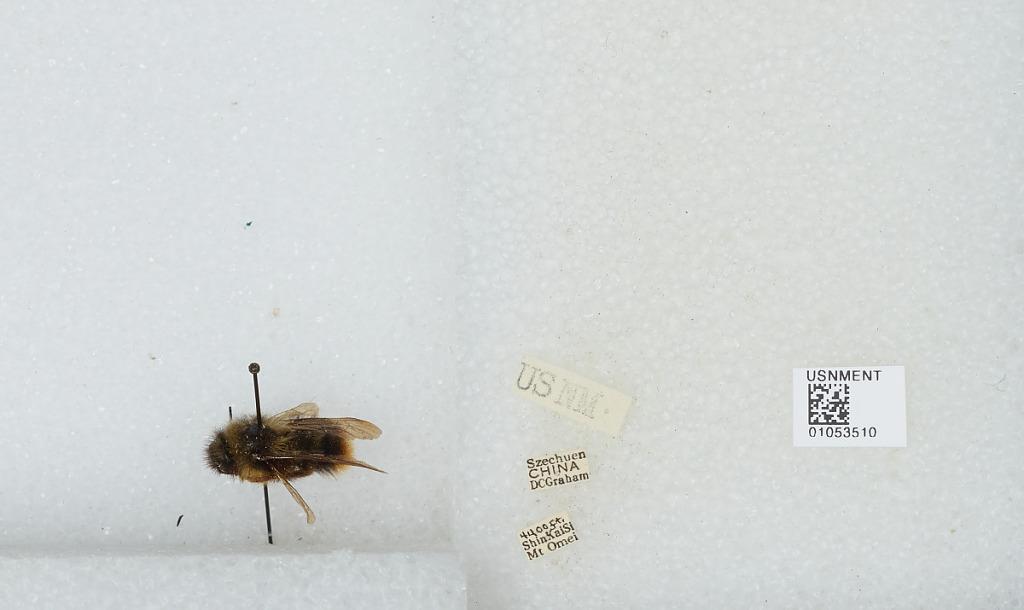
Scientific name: Bombus sp.
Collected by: D. Graham
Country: China
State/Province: Sichuan
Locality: Shin Kai Si, Mt Emei